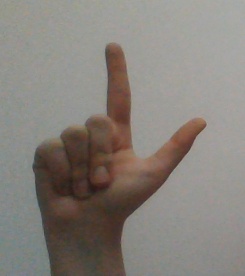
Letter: laam